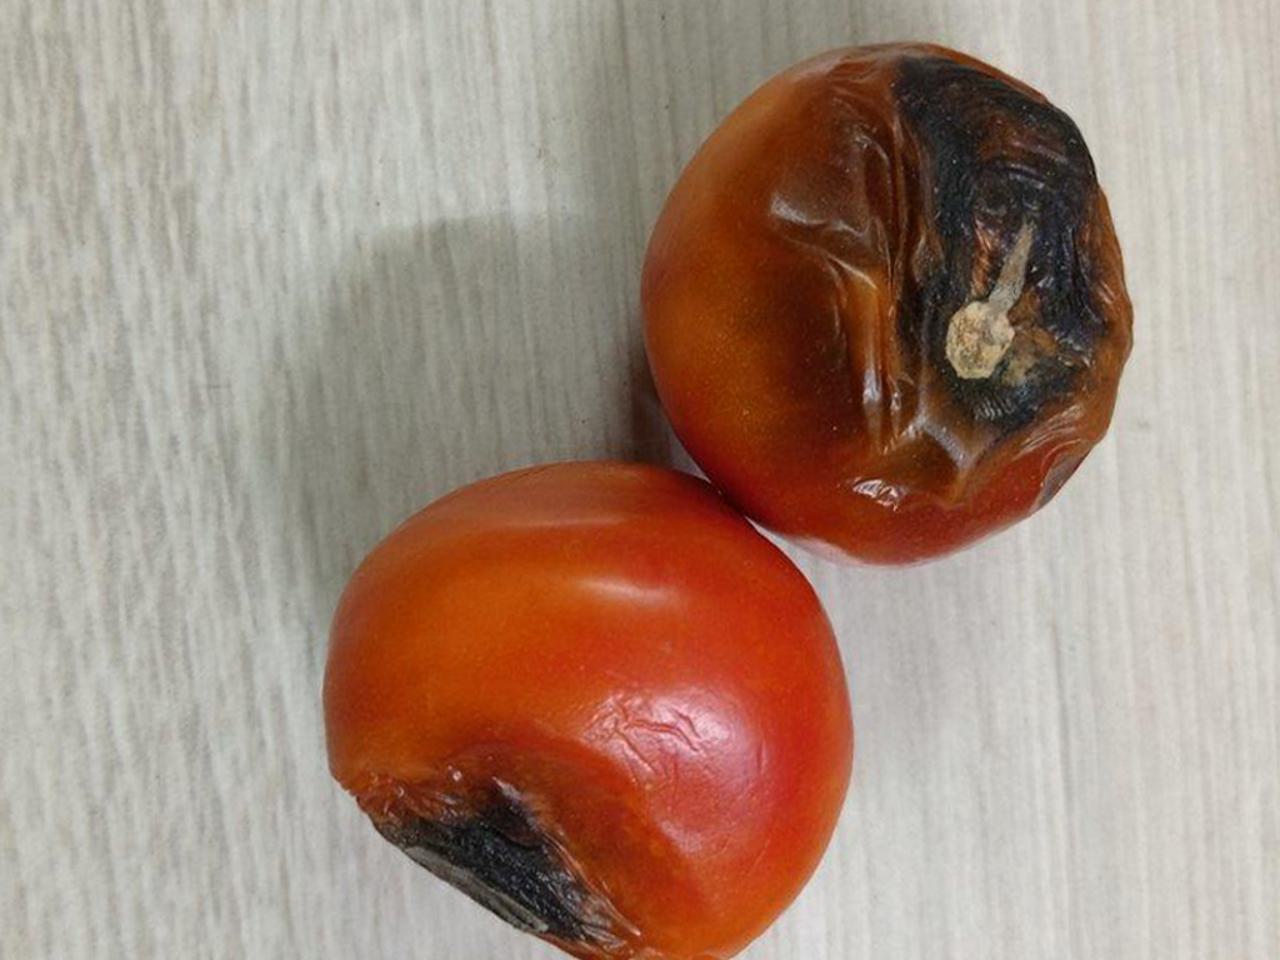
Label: Rotten